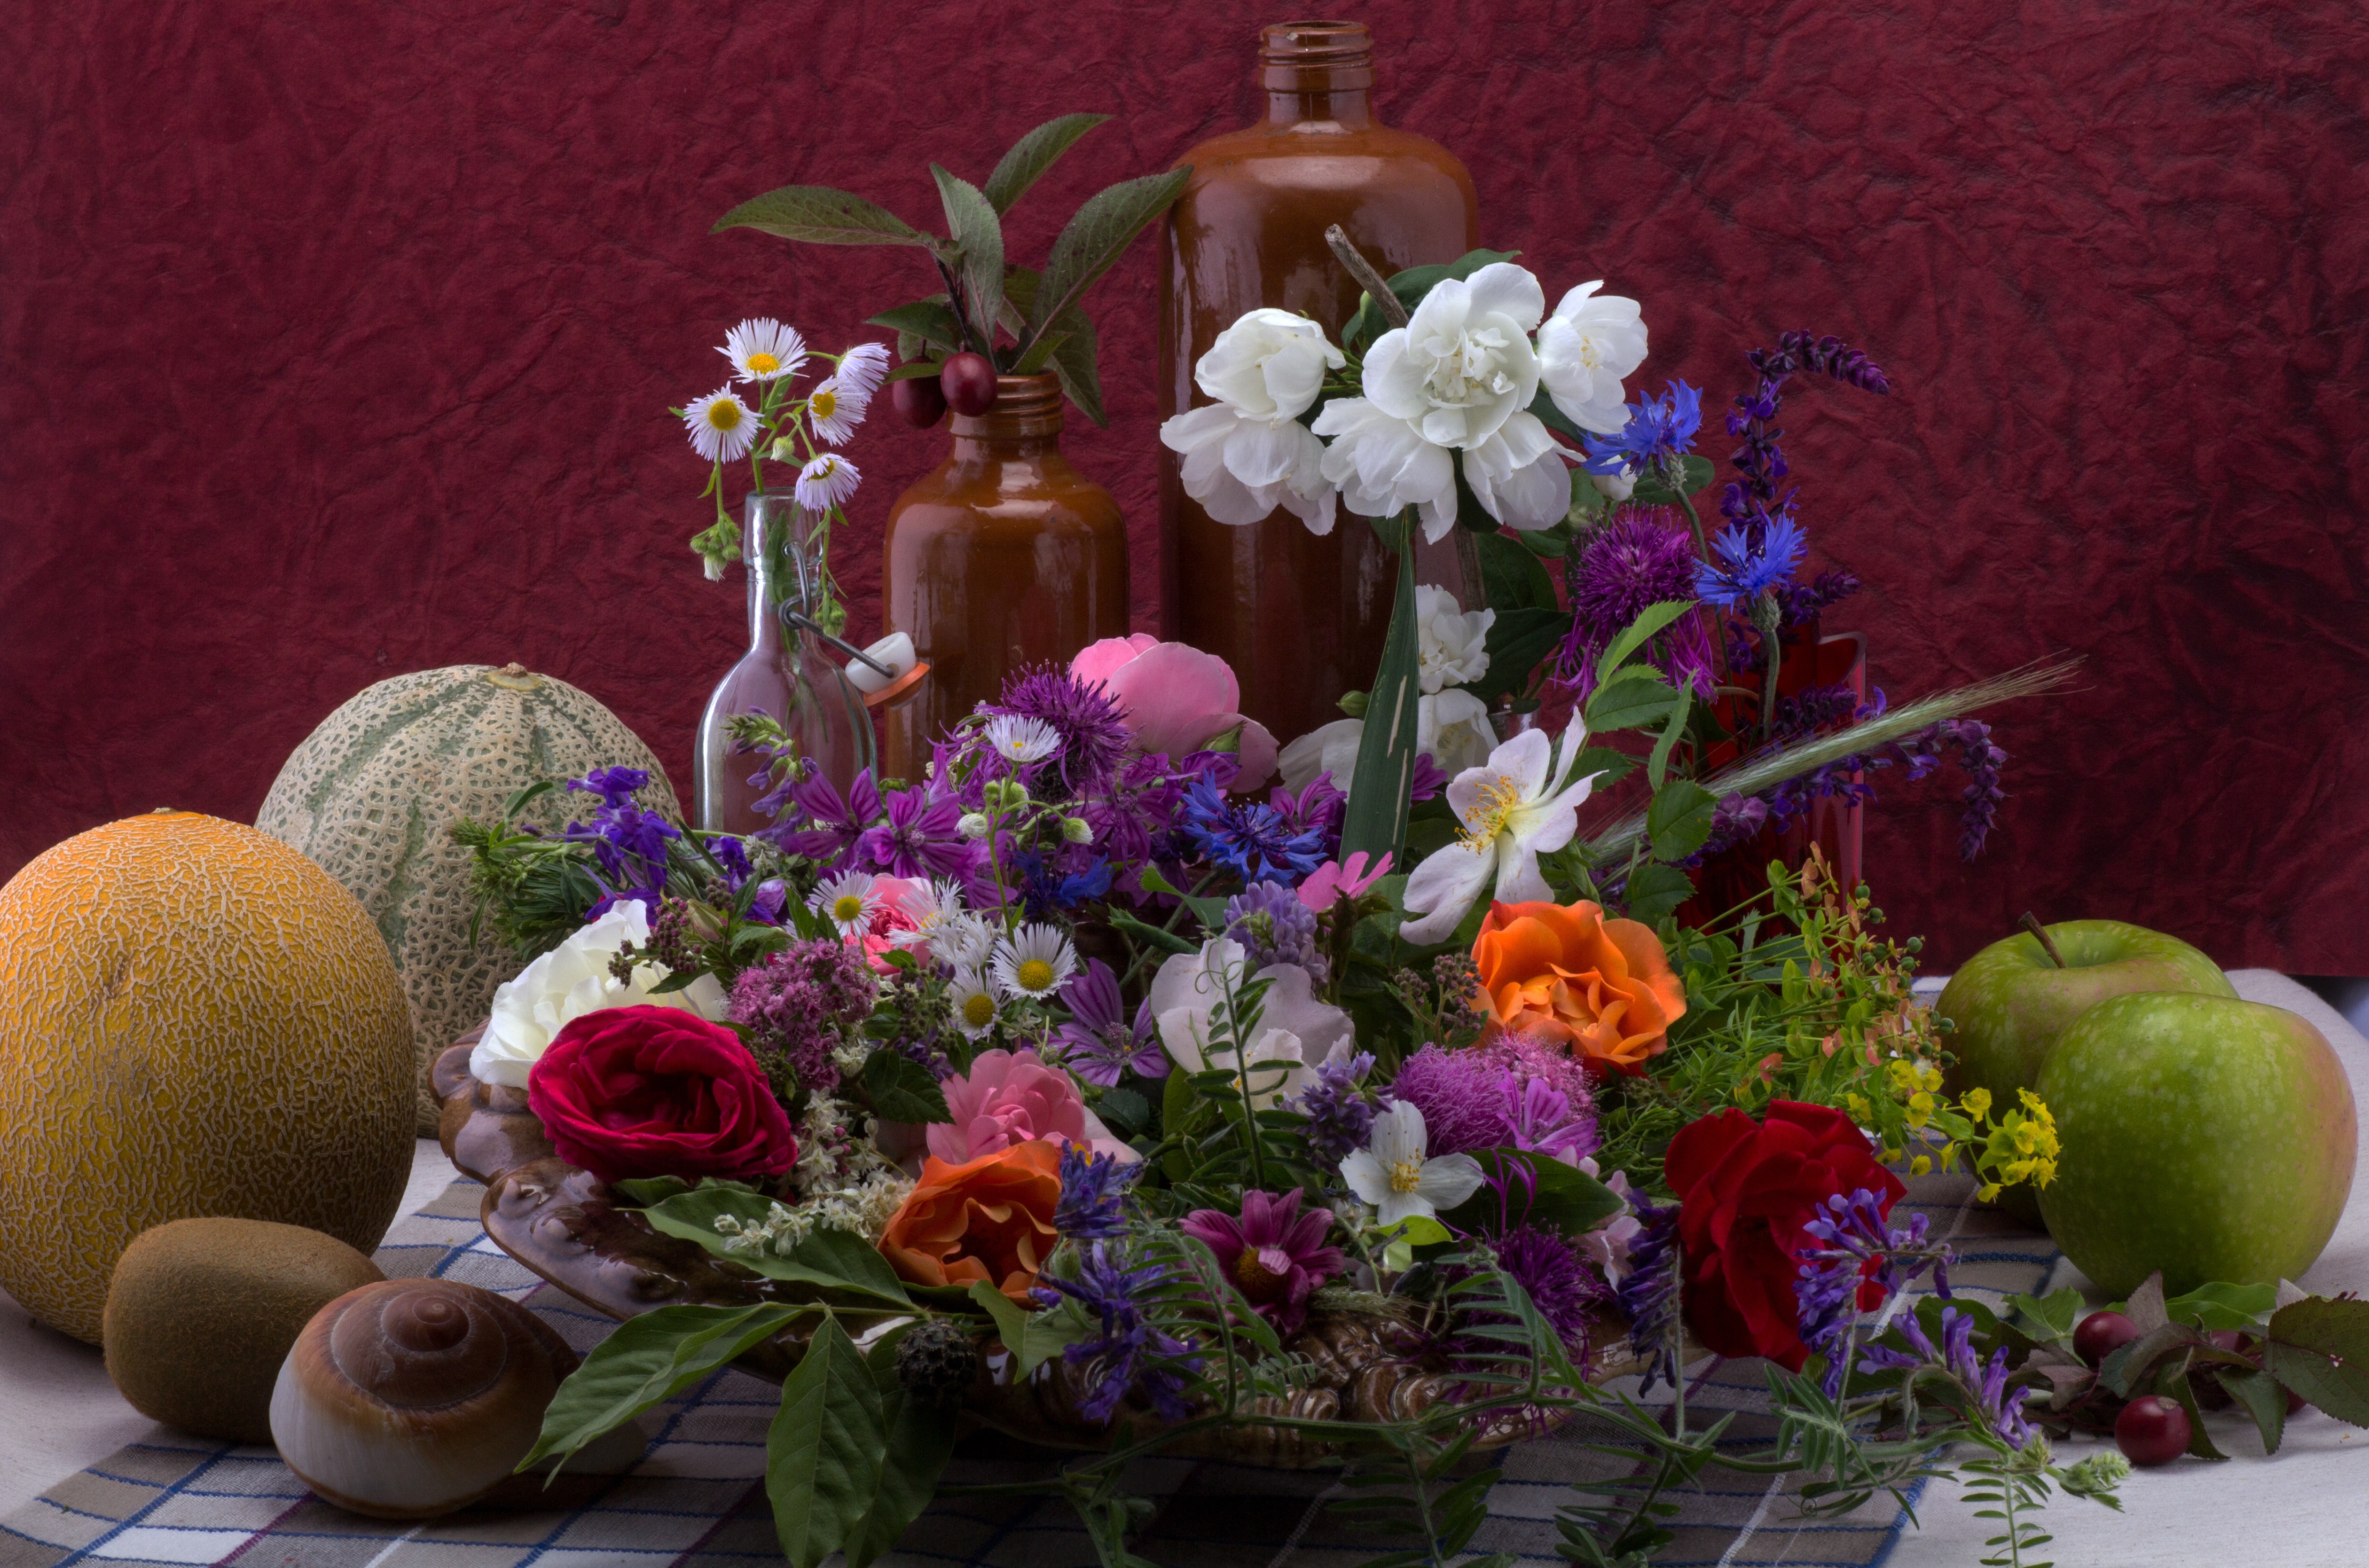
plant, fruit, flower, flora, still life, wild flower, shell, artwork, painting, flowers, art, melons, composition, floristry, retail, flower bouquet, ikebana, floral design, still life photography, centrepiece, flower arranging